Henry Rutgers

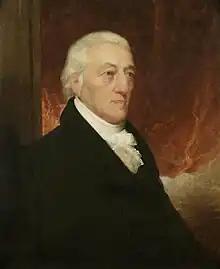
1828 oil painting of Henry Rutgers

Henry Rutgers (October 7, 1745 – February 17, 1830) was a United States Revolutionary War hero and philanthropist from New York City. Rutgers University was named after him, and he donated a bond which placed the college on sound financial footing. He also gave a bell that is still in use.